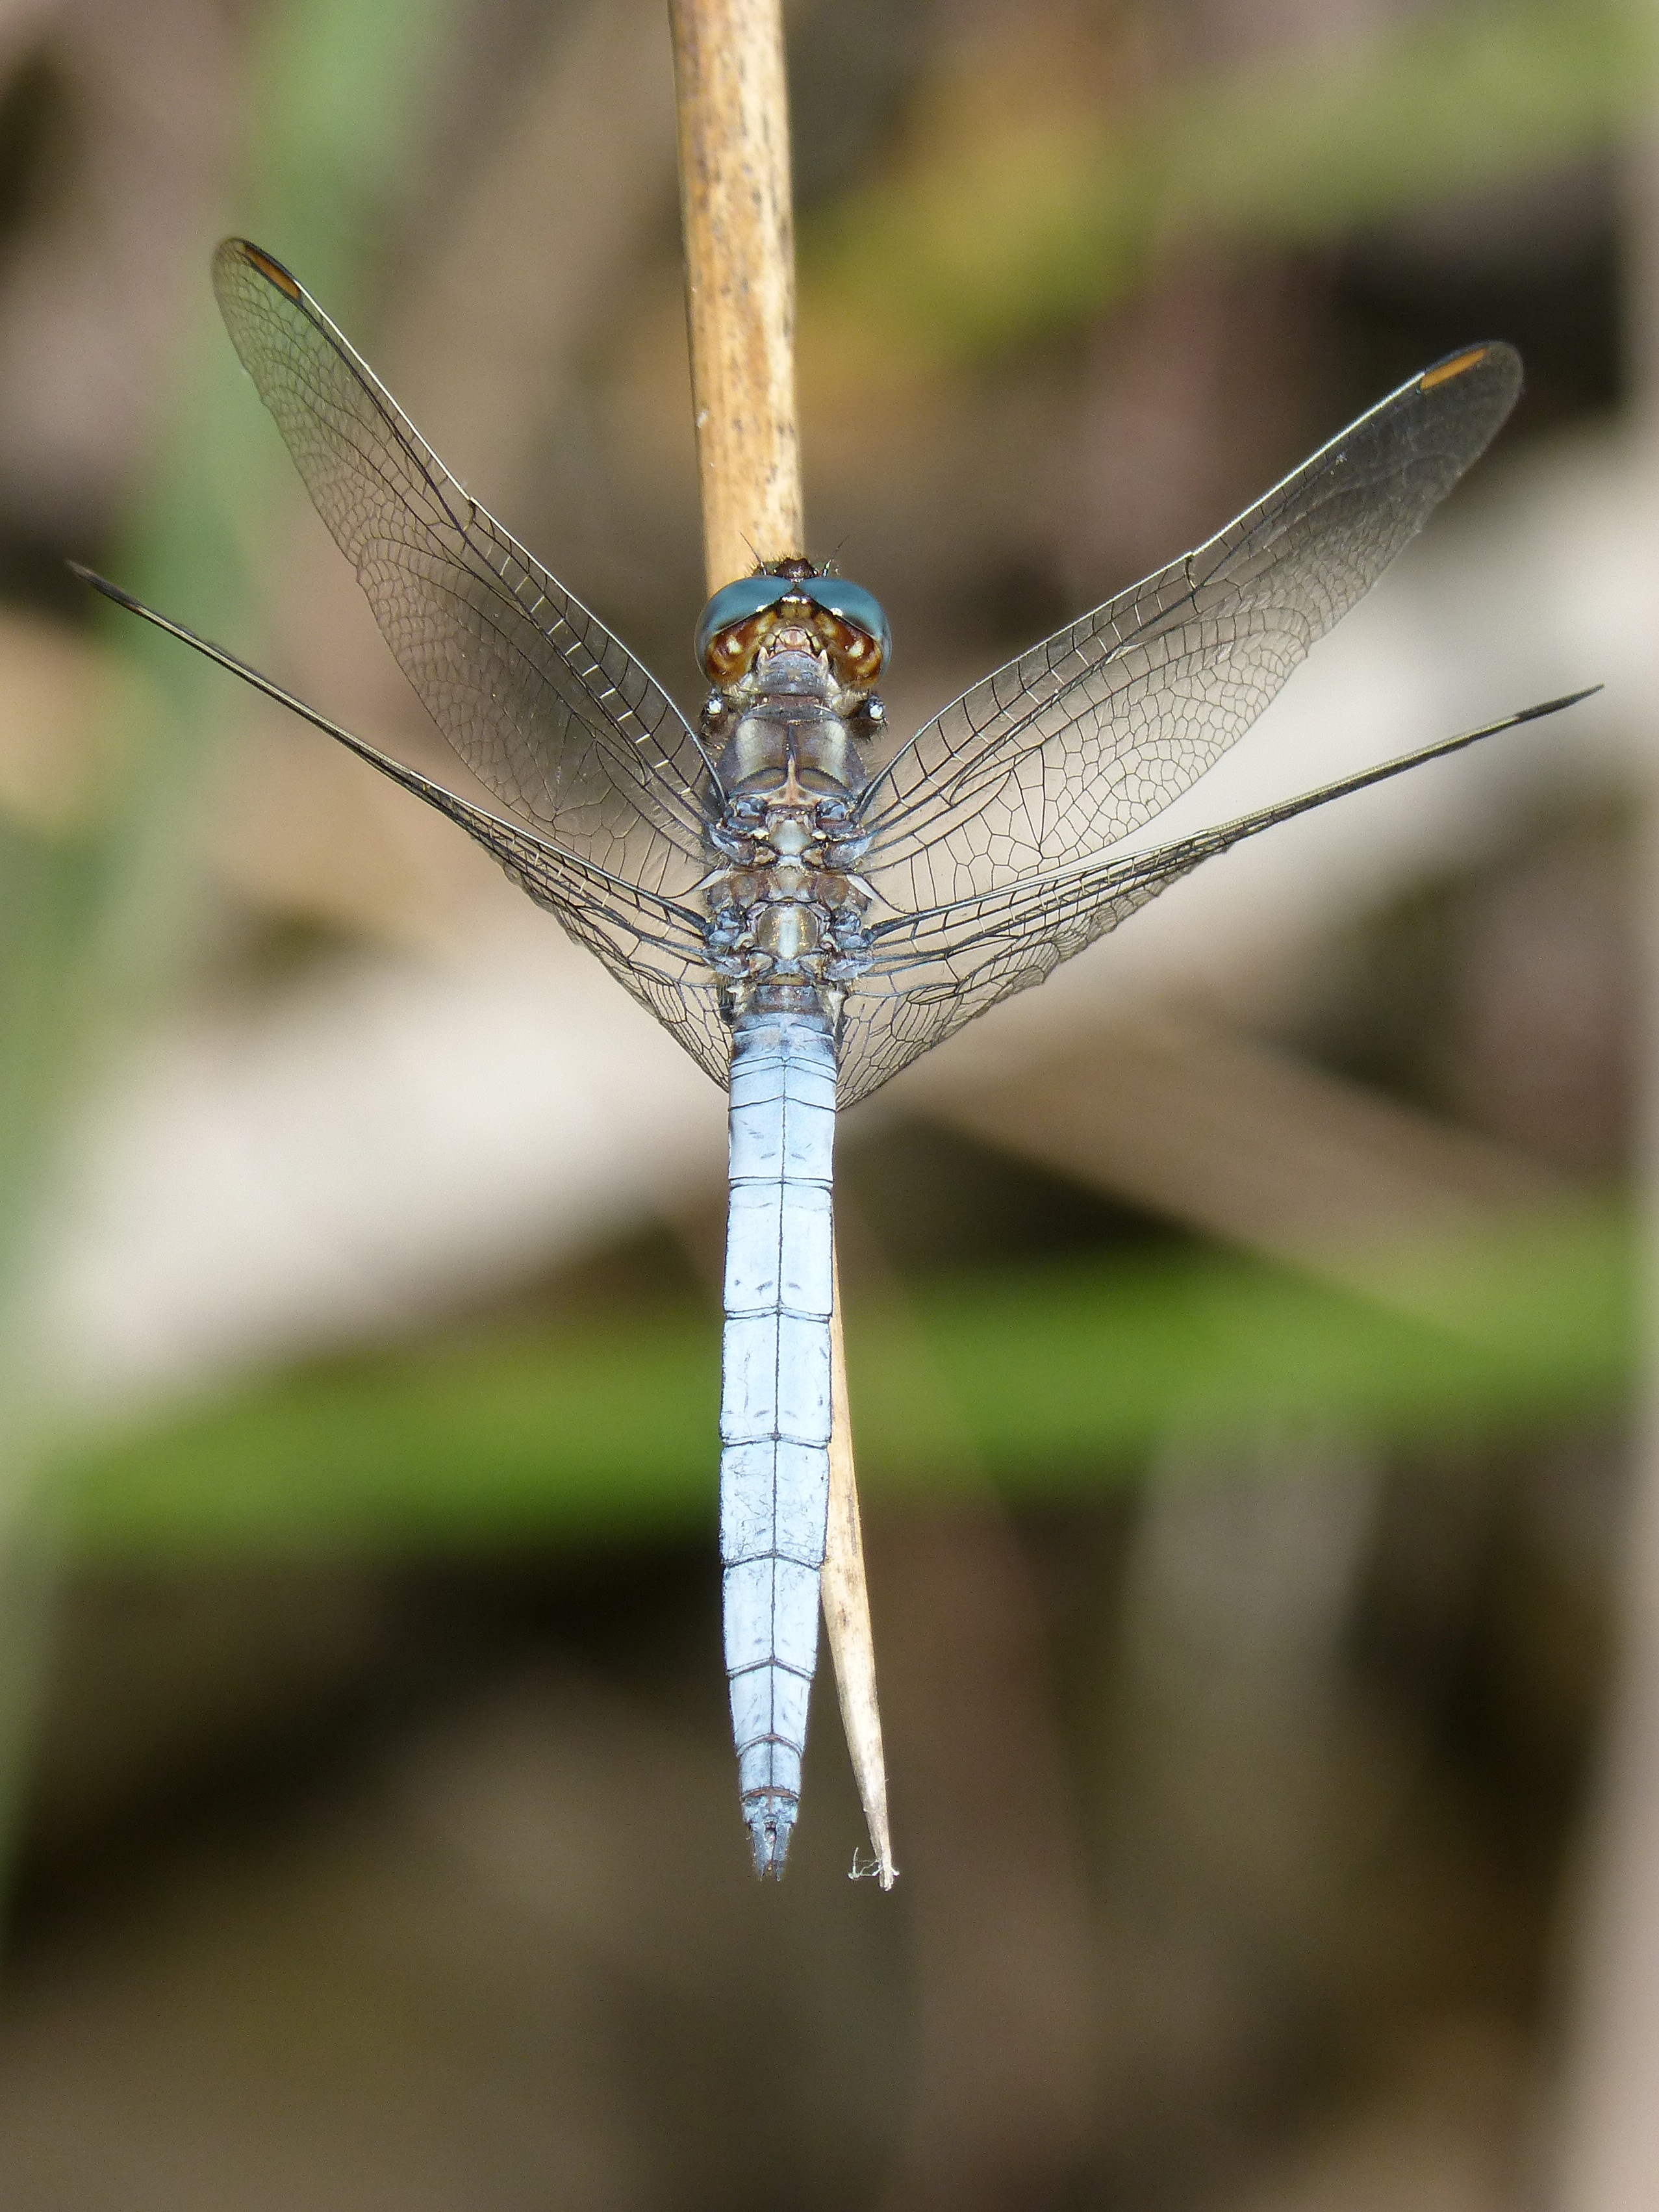
wing, stem, pond, insect, fauna, invertebrate, close up, dragonfly, damselfly, macro photography, arthropod, winged insect, blue dragonfly, orthetrum cancellatum, dragonflies and damseflies